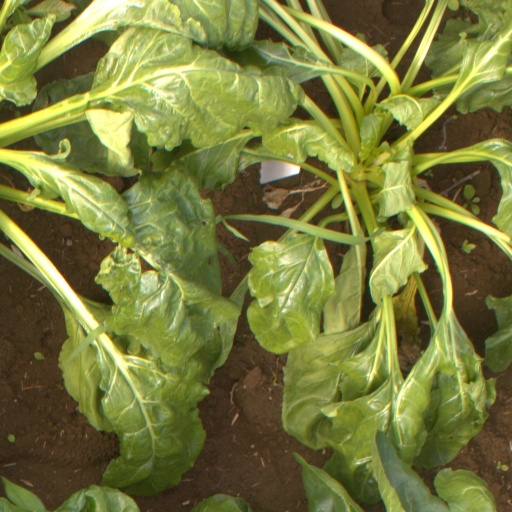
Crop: sugar beet